Iron Maiden

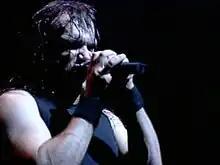
Blaze Bayley, Iron Maiden frontman from 1994 to 1999

By 1981, Paul Di'Anno was demonstrating increasingly erratic behaviour, particularly due to his drug usage, about which Di'Anno comments, "It wasn't just that I was snorting a bit of coke, though; I was just going for it non-stop, 24 hours a day, every day ... the band had commitments piling up that went on for months, years, and I just couldn't see my way to the end of it. I knew I'd never last the whole tour. It was too much". Di'Anno was dismissed following the Killer World Tour with the band already having selected his replacement. After a meeting with Rod Smallwood at the Reading Festival, Bruce Dickinson, formerly of Samson, auditioned for Iron Maiden in September 1981 and was immediately hired. The following month, Dickinson went out on the road with the band on a small headlining tour in Italy and a one-off show at the Rainbow Theatre in the UK. For the last show, and in anticipation of their forthcoming album, the band played "Children of the Damned" and "22 Acacia Avenue", introducing fans to their new material.